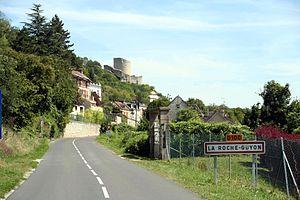
La Roche-Guyon est une commune française située dans le département du Val-d'Oise en région Île-de-France.